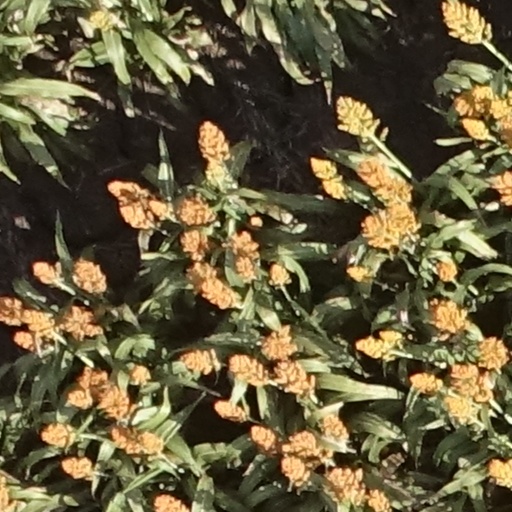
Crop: sorghum